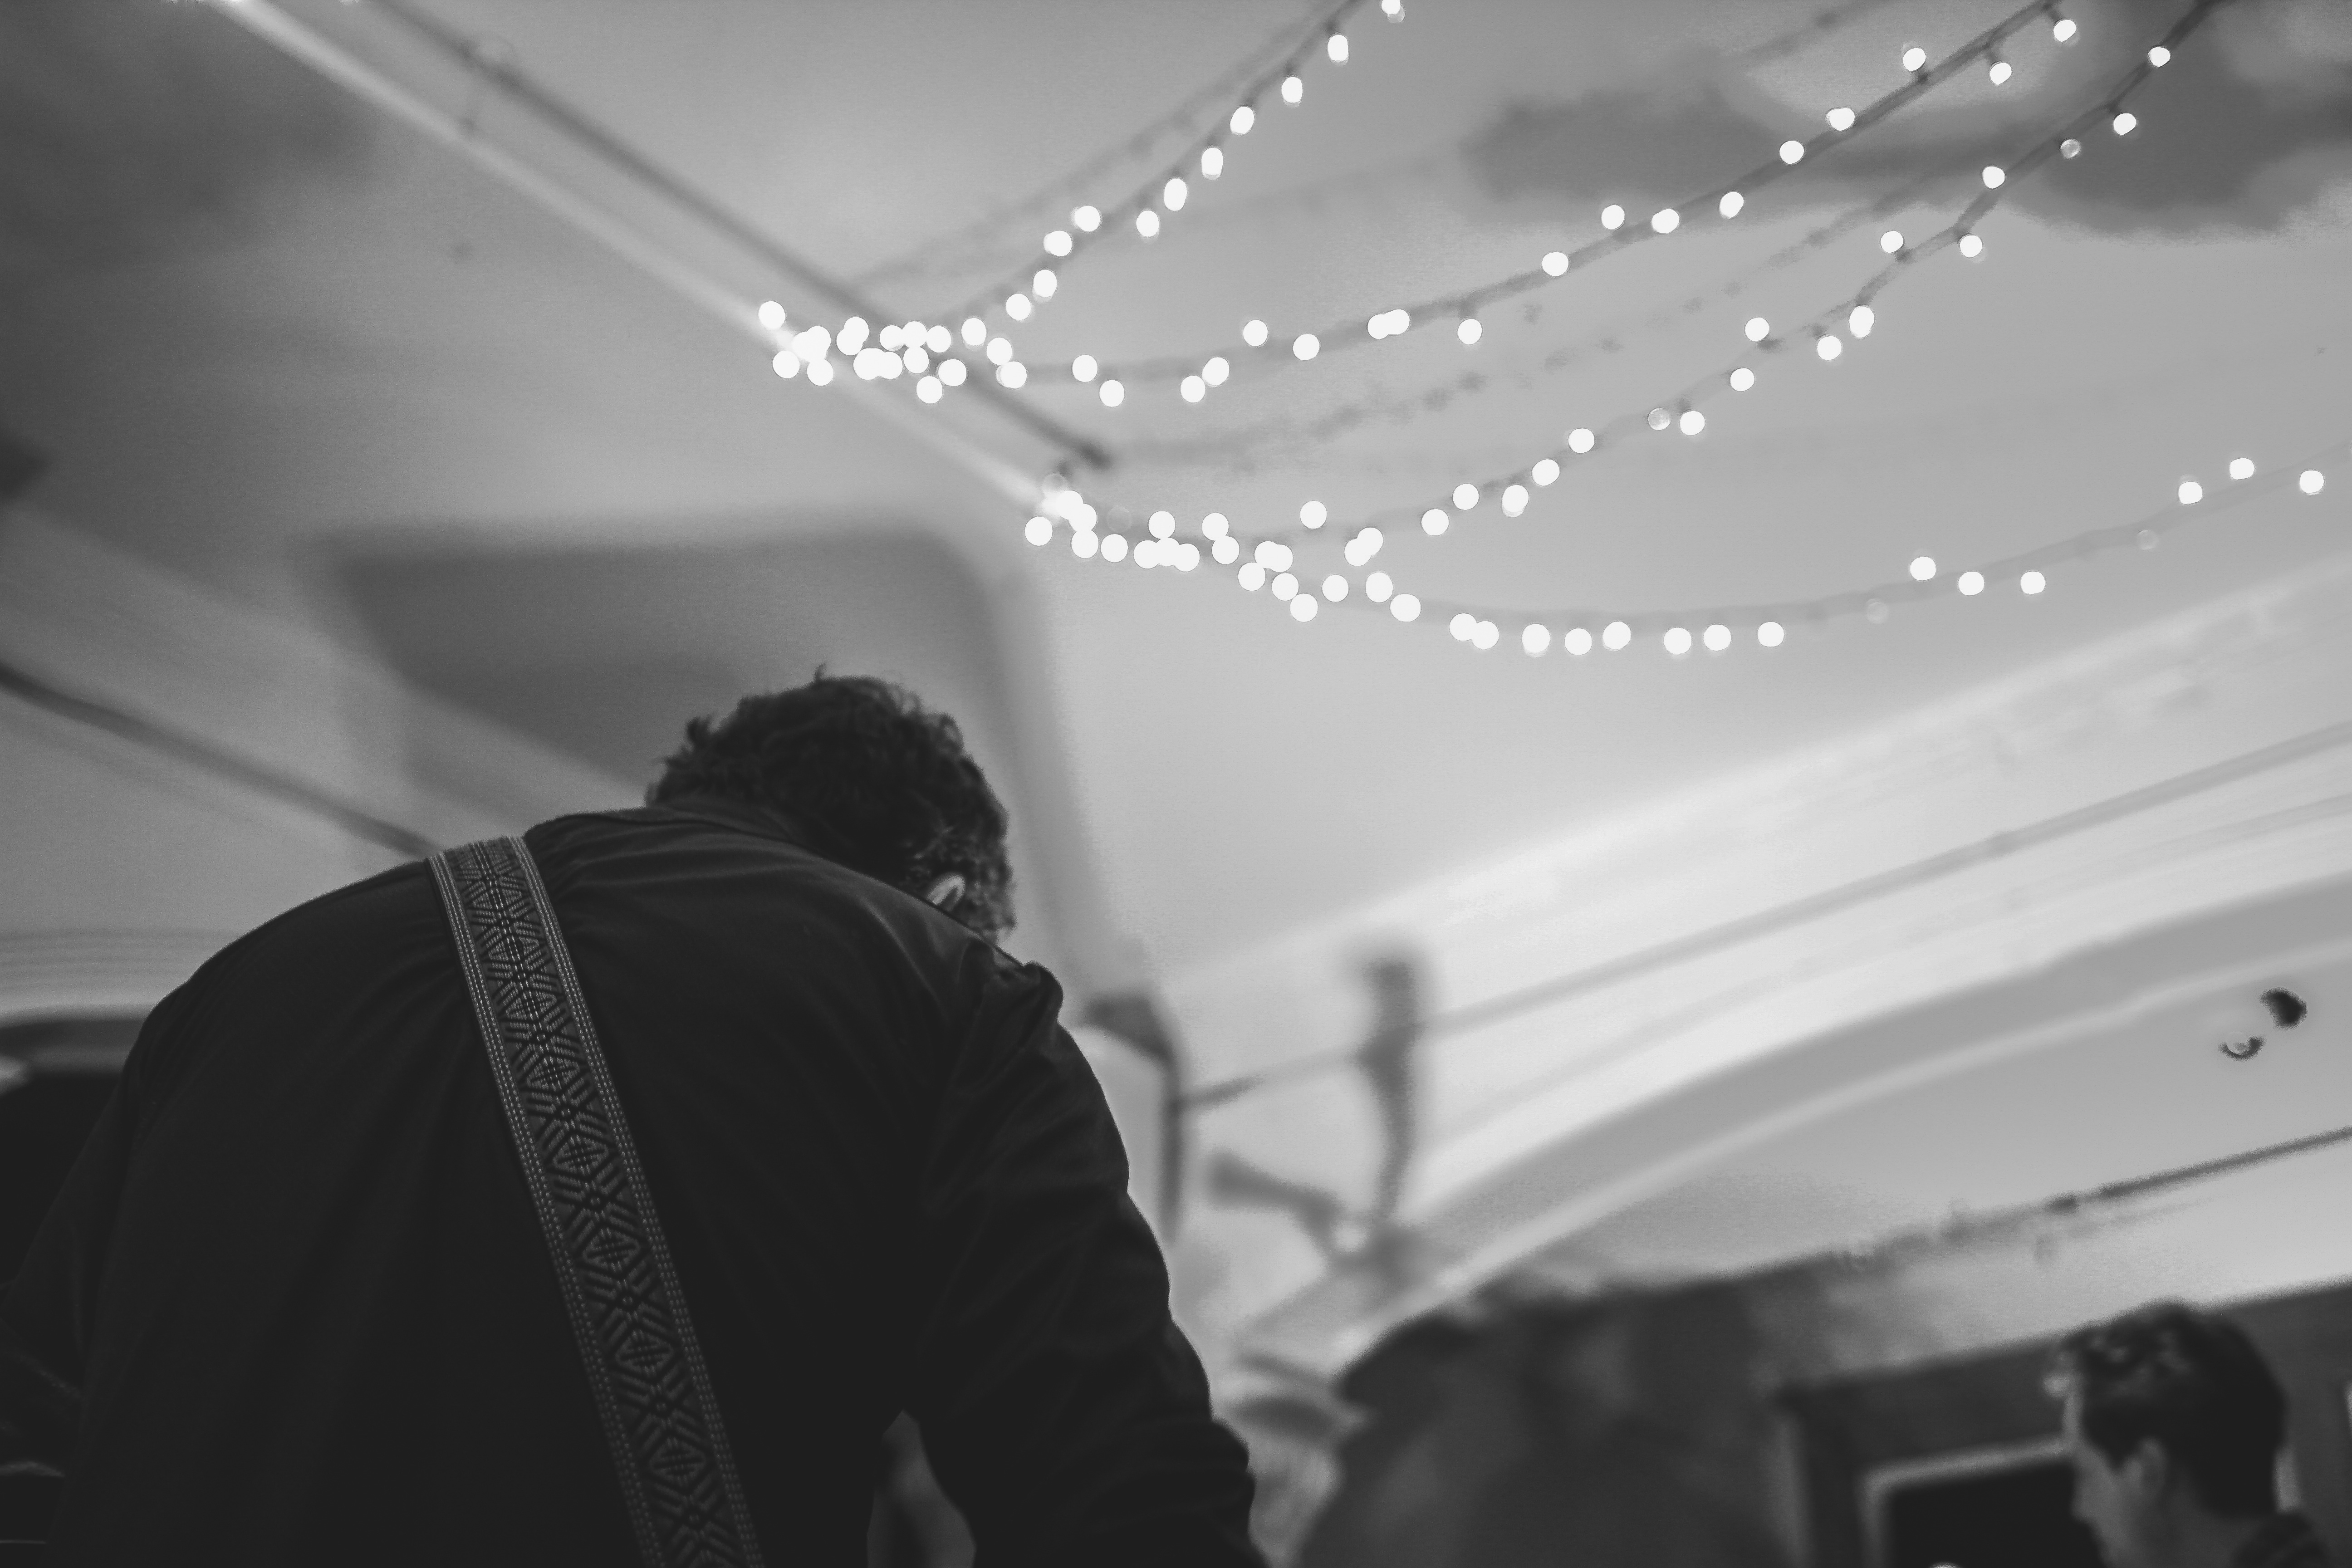
black and white, photography, monochrome, monochrome photography